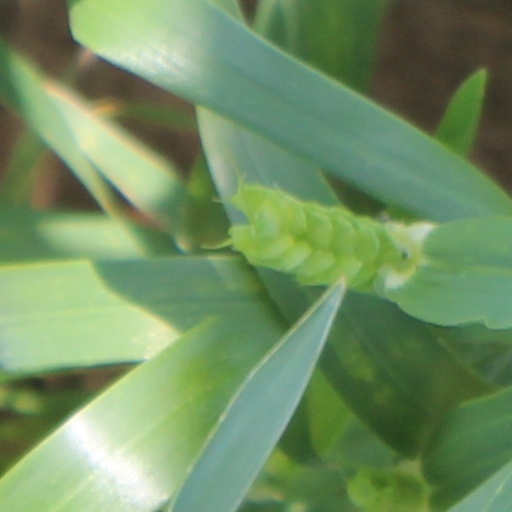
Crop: wheat